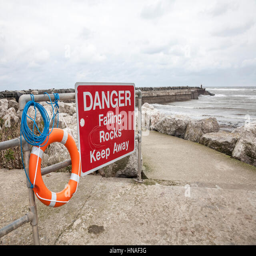
warning sign at the harbour